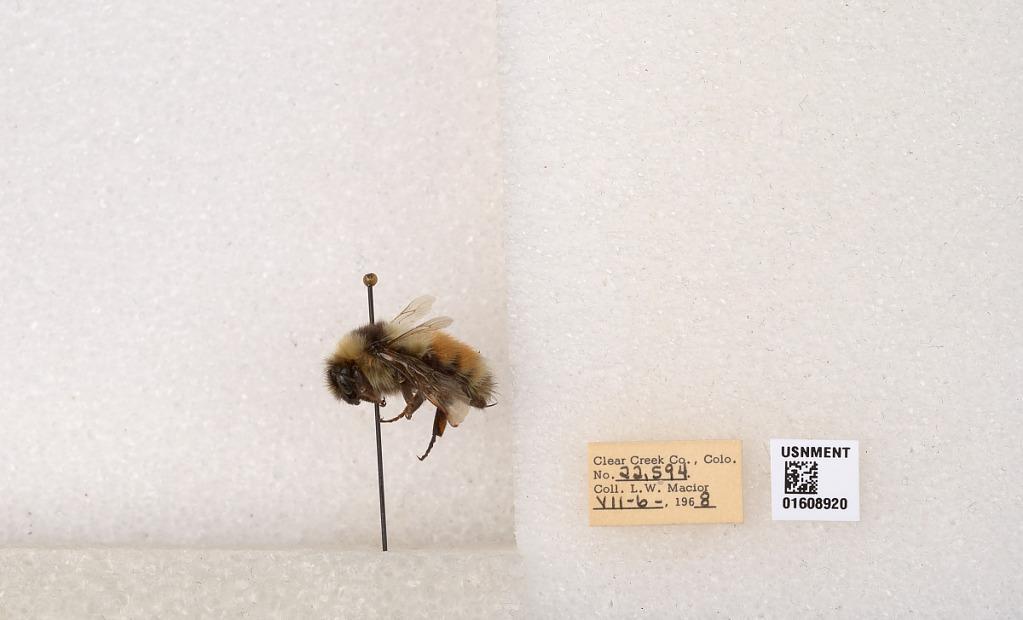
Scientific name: Bombus (Pyrobombus) sylvicola Kirby
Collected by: L. Macior
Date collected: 1968-7-6
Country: United States
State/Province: Colorado
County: Clear Creek
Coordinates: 39.6891, -105.644